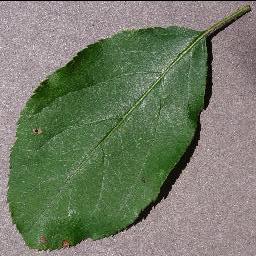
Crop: apple
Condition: black_rot